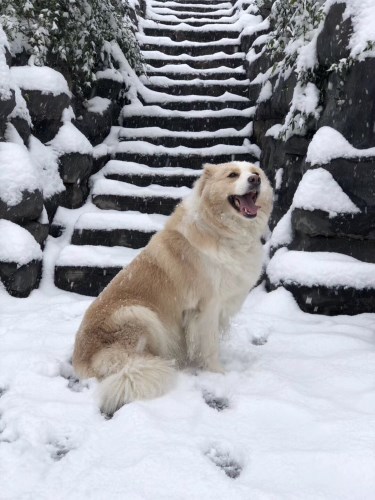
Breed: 2594-n000109-Border_collie